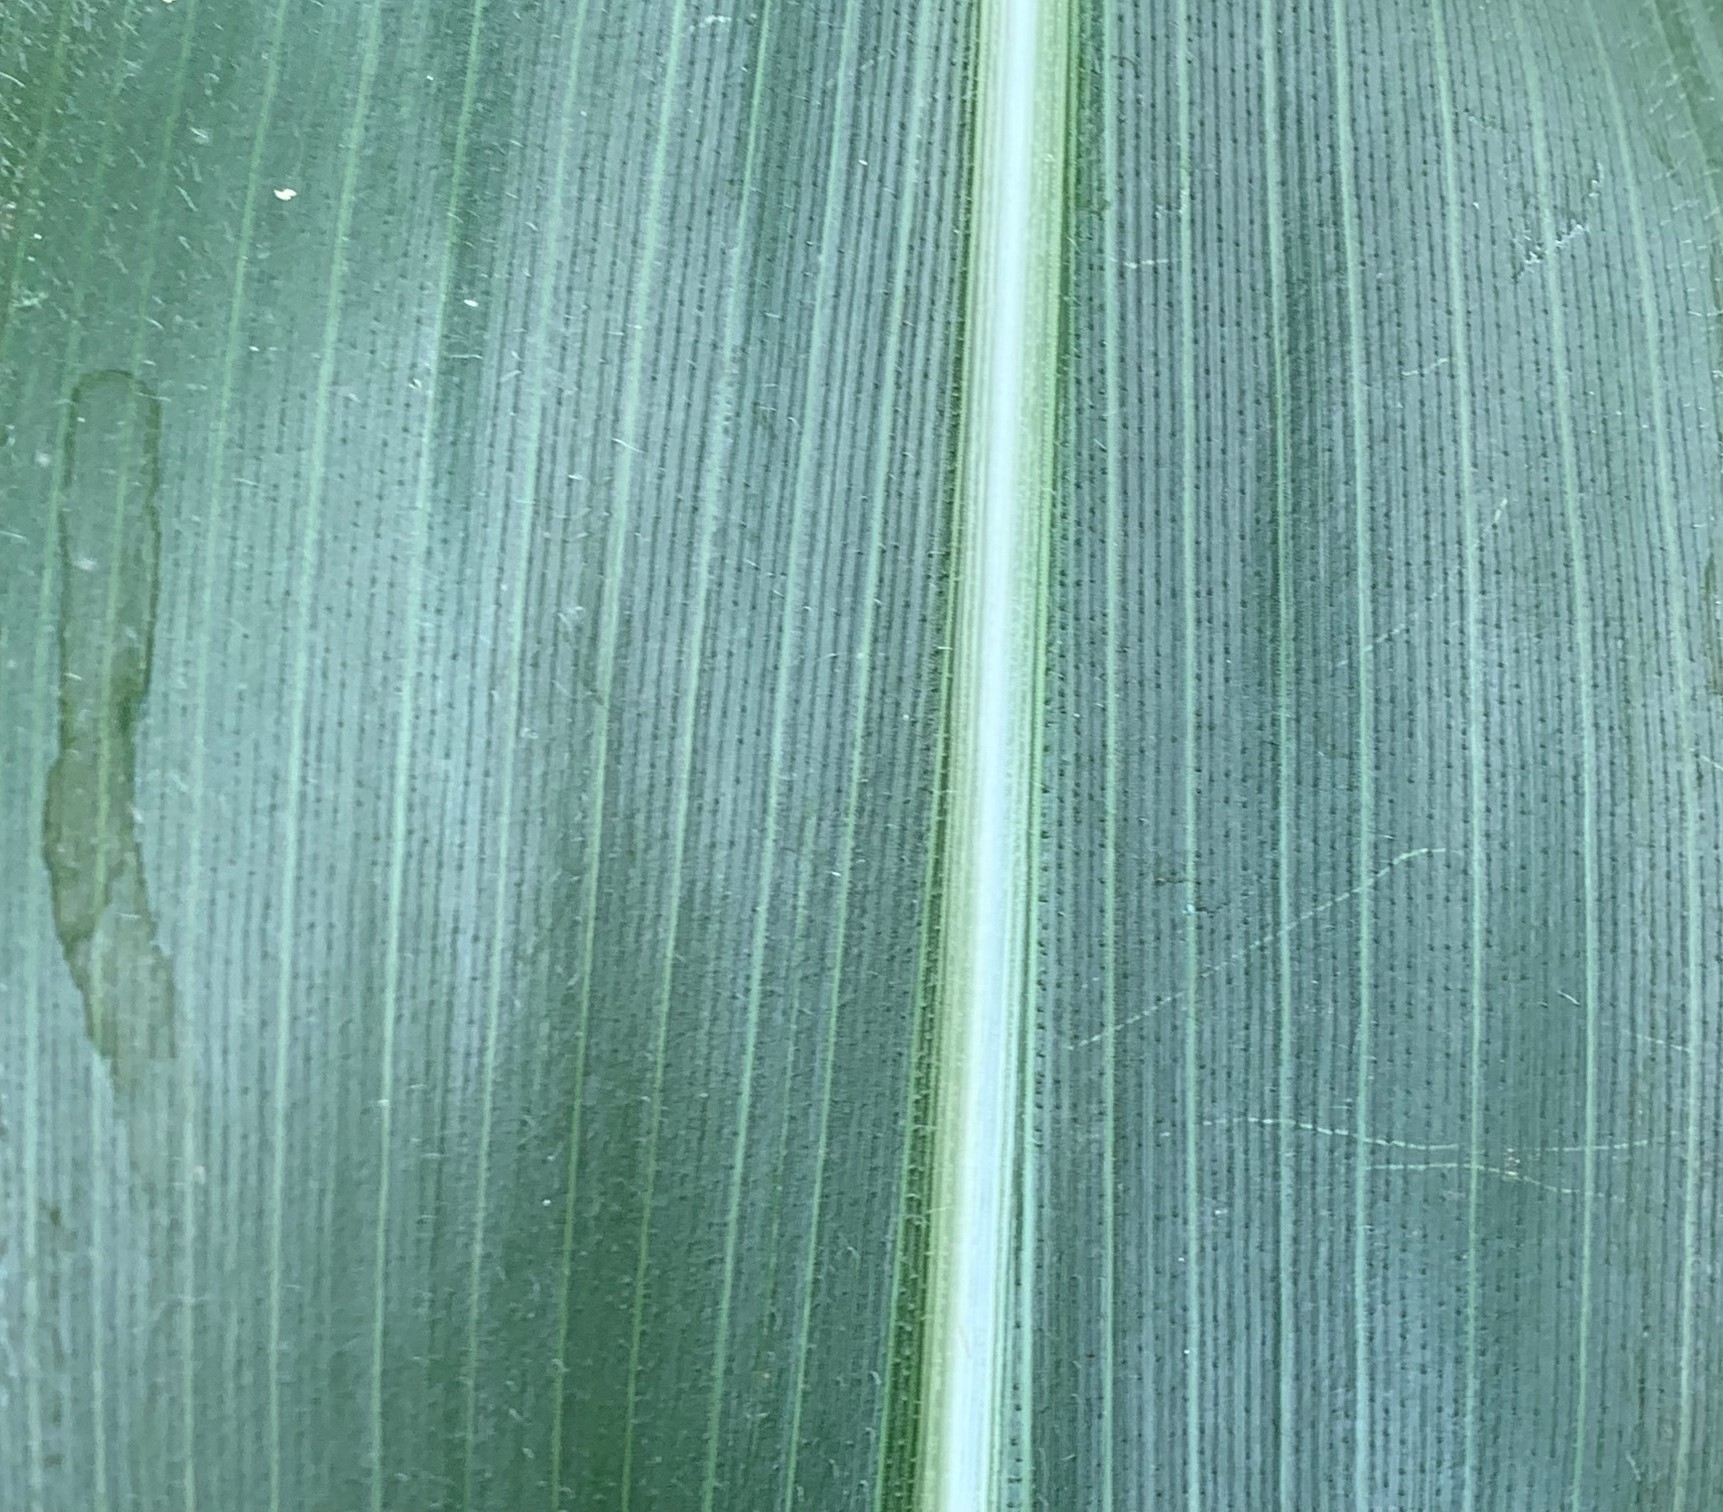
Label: Healthy